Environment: real
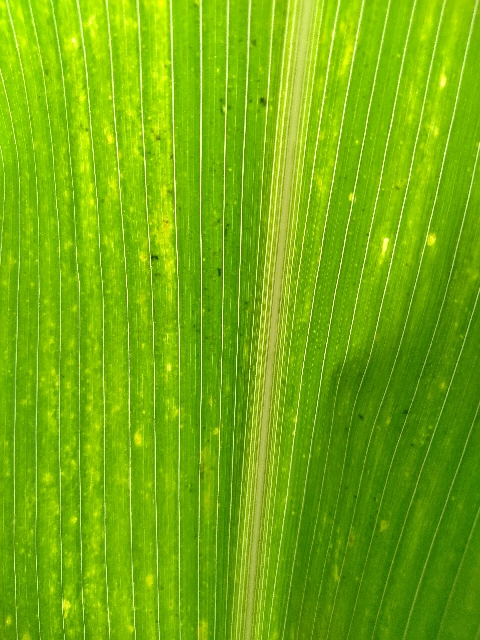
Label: lethal_necrosis